Tampa Free Library

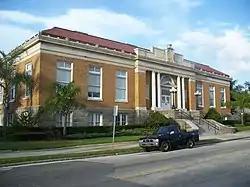

The Old Tampa Free Public Library (also known as the Exceptional Children Education Center) is a historic building in the Tampa Heights neighborhood of Tampa, Florida. Located at 102 E. 7th Avenue, it was one of 10 Florida Carnegie libraries to receive grants awarded by the Carnegie Corporation of New York from 1901 to 1917. It was designed by Tampa architect Fred J. James and constructed from 1915 to 1917. It was added to the National Register of Historic Places in 1991.